Fundamenta Botanica

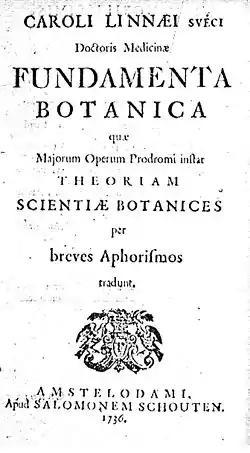
Title page of Linnaeus's "Fundamenta Botanica" of 1736

Fundamenta Botanica ("Foundations of botany") (Amsterdam, Salomon Schouten, ed. 1, 1736) was one of the major works of the Swedish botanist, zoologist and physician Carl Linnaeus (1707–1778) and issued both as a separate work and as part of the "Bibliotheca Botanica".